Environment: real
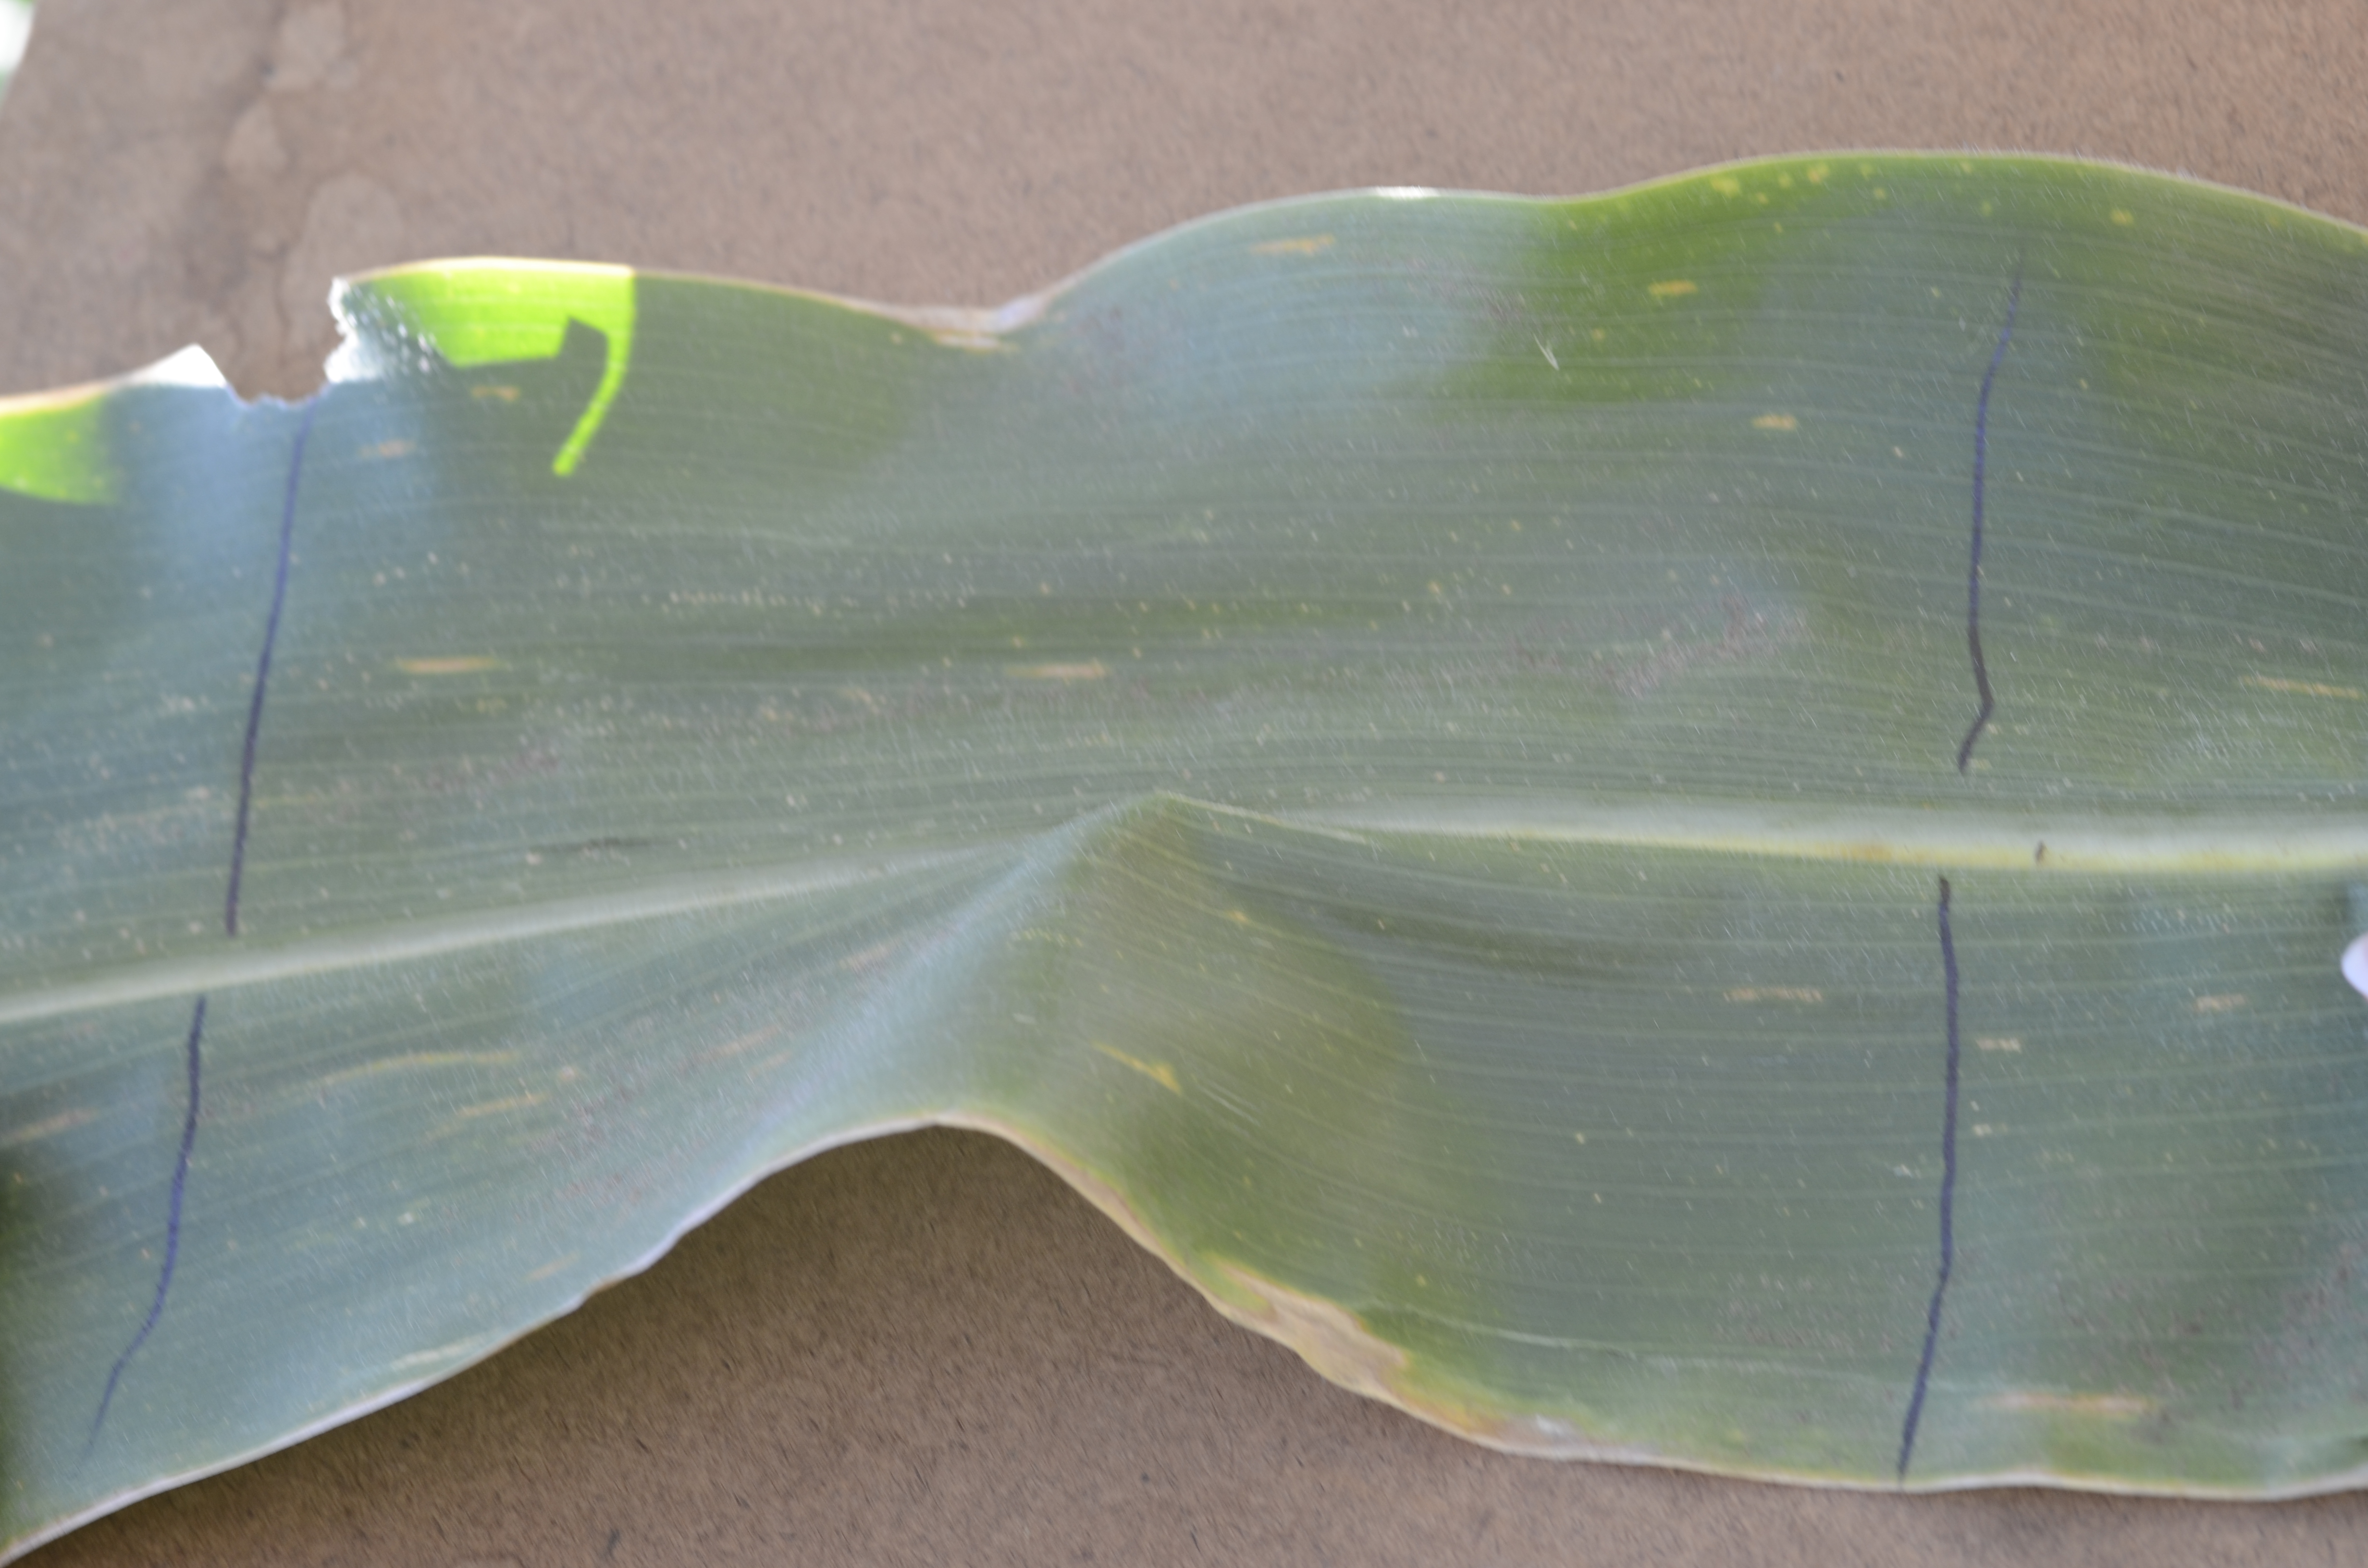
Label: gray_leaf_spot